Risk (game)

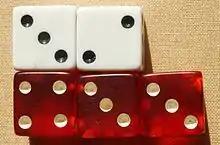
Example of matching up attacking (red) and defending (white) dice; in this dice roll, the defender loses two armies.

Setup consists of determining order of play, issuing armies to players, and allocating the territories on the board among players, who place one or more armies on each one they own. At the beginning of a player's turn, they receive reinforcement armies proportional to the number of territories held, bonus armies for holding whole continents, and additional armies for turning in matched sets of territory cards obtained by conquering new territories. The player may then attack, move their armies, or pass.